G Storm

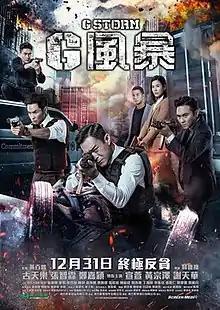
Film poster

G Storm is a 2021 Hong Kong action thriller film directed by David Lam. It is the fifth and final installment in a pentalogy, preceded by "Z Storm" (2014), "S Storm" (2016), "L Storm" (2018) and "P Storm" (2019), the film stars Louis Koo returning as ICAC investigator William Luk, who investigates a case in the Immigration Department which links to an international human trafficking ring.